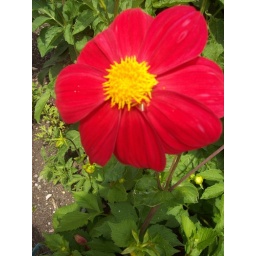
big red flower which i fell in love with,